Aveyron

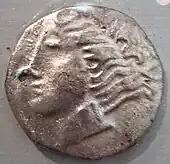
Ruteni coin, 5th–1st century BCE

Aveyron is one of the original 83 departments created during the French Revolution on 4 March 1790. The earliest known inhabitants of the region were the Rutenii tribe, though the area was inhabited prior to their tenure. The department has many prehistoric monuments, including over a thousand dolmens, the most of any department in France.